Nea Agathoupoli

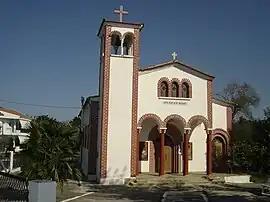
Agios Nikolaos church in Nea Agathoupoli

Nea Agathoupoli is a village in Pieria, Greece. Since the 2011 local government reform it is part of the municipality Pydna-Kolindros, of which it is a municipal community. The 2021 census recorded 204 residents in the village.